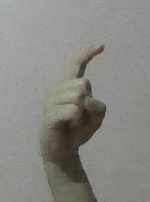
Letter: ra